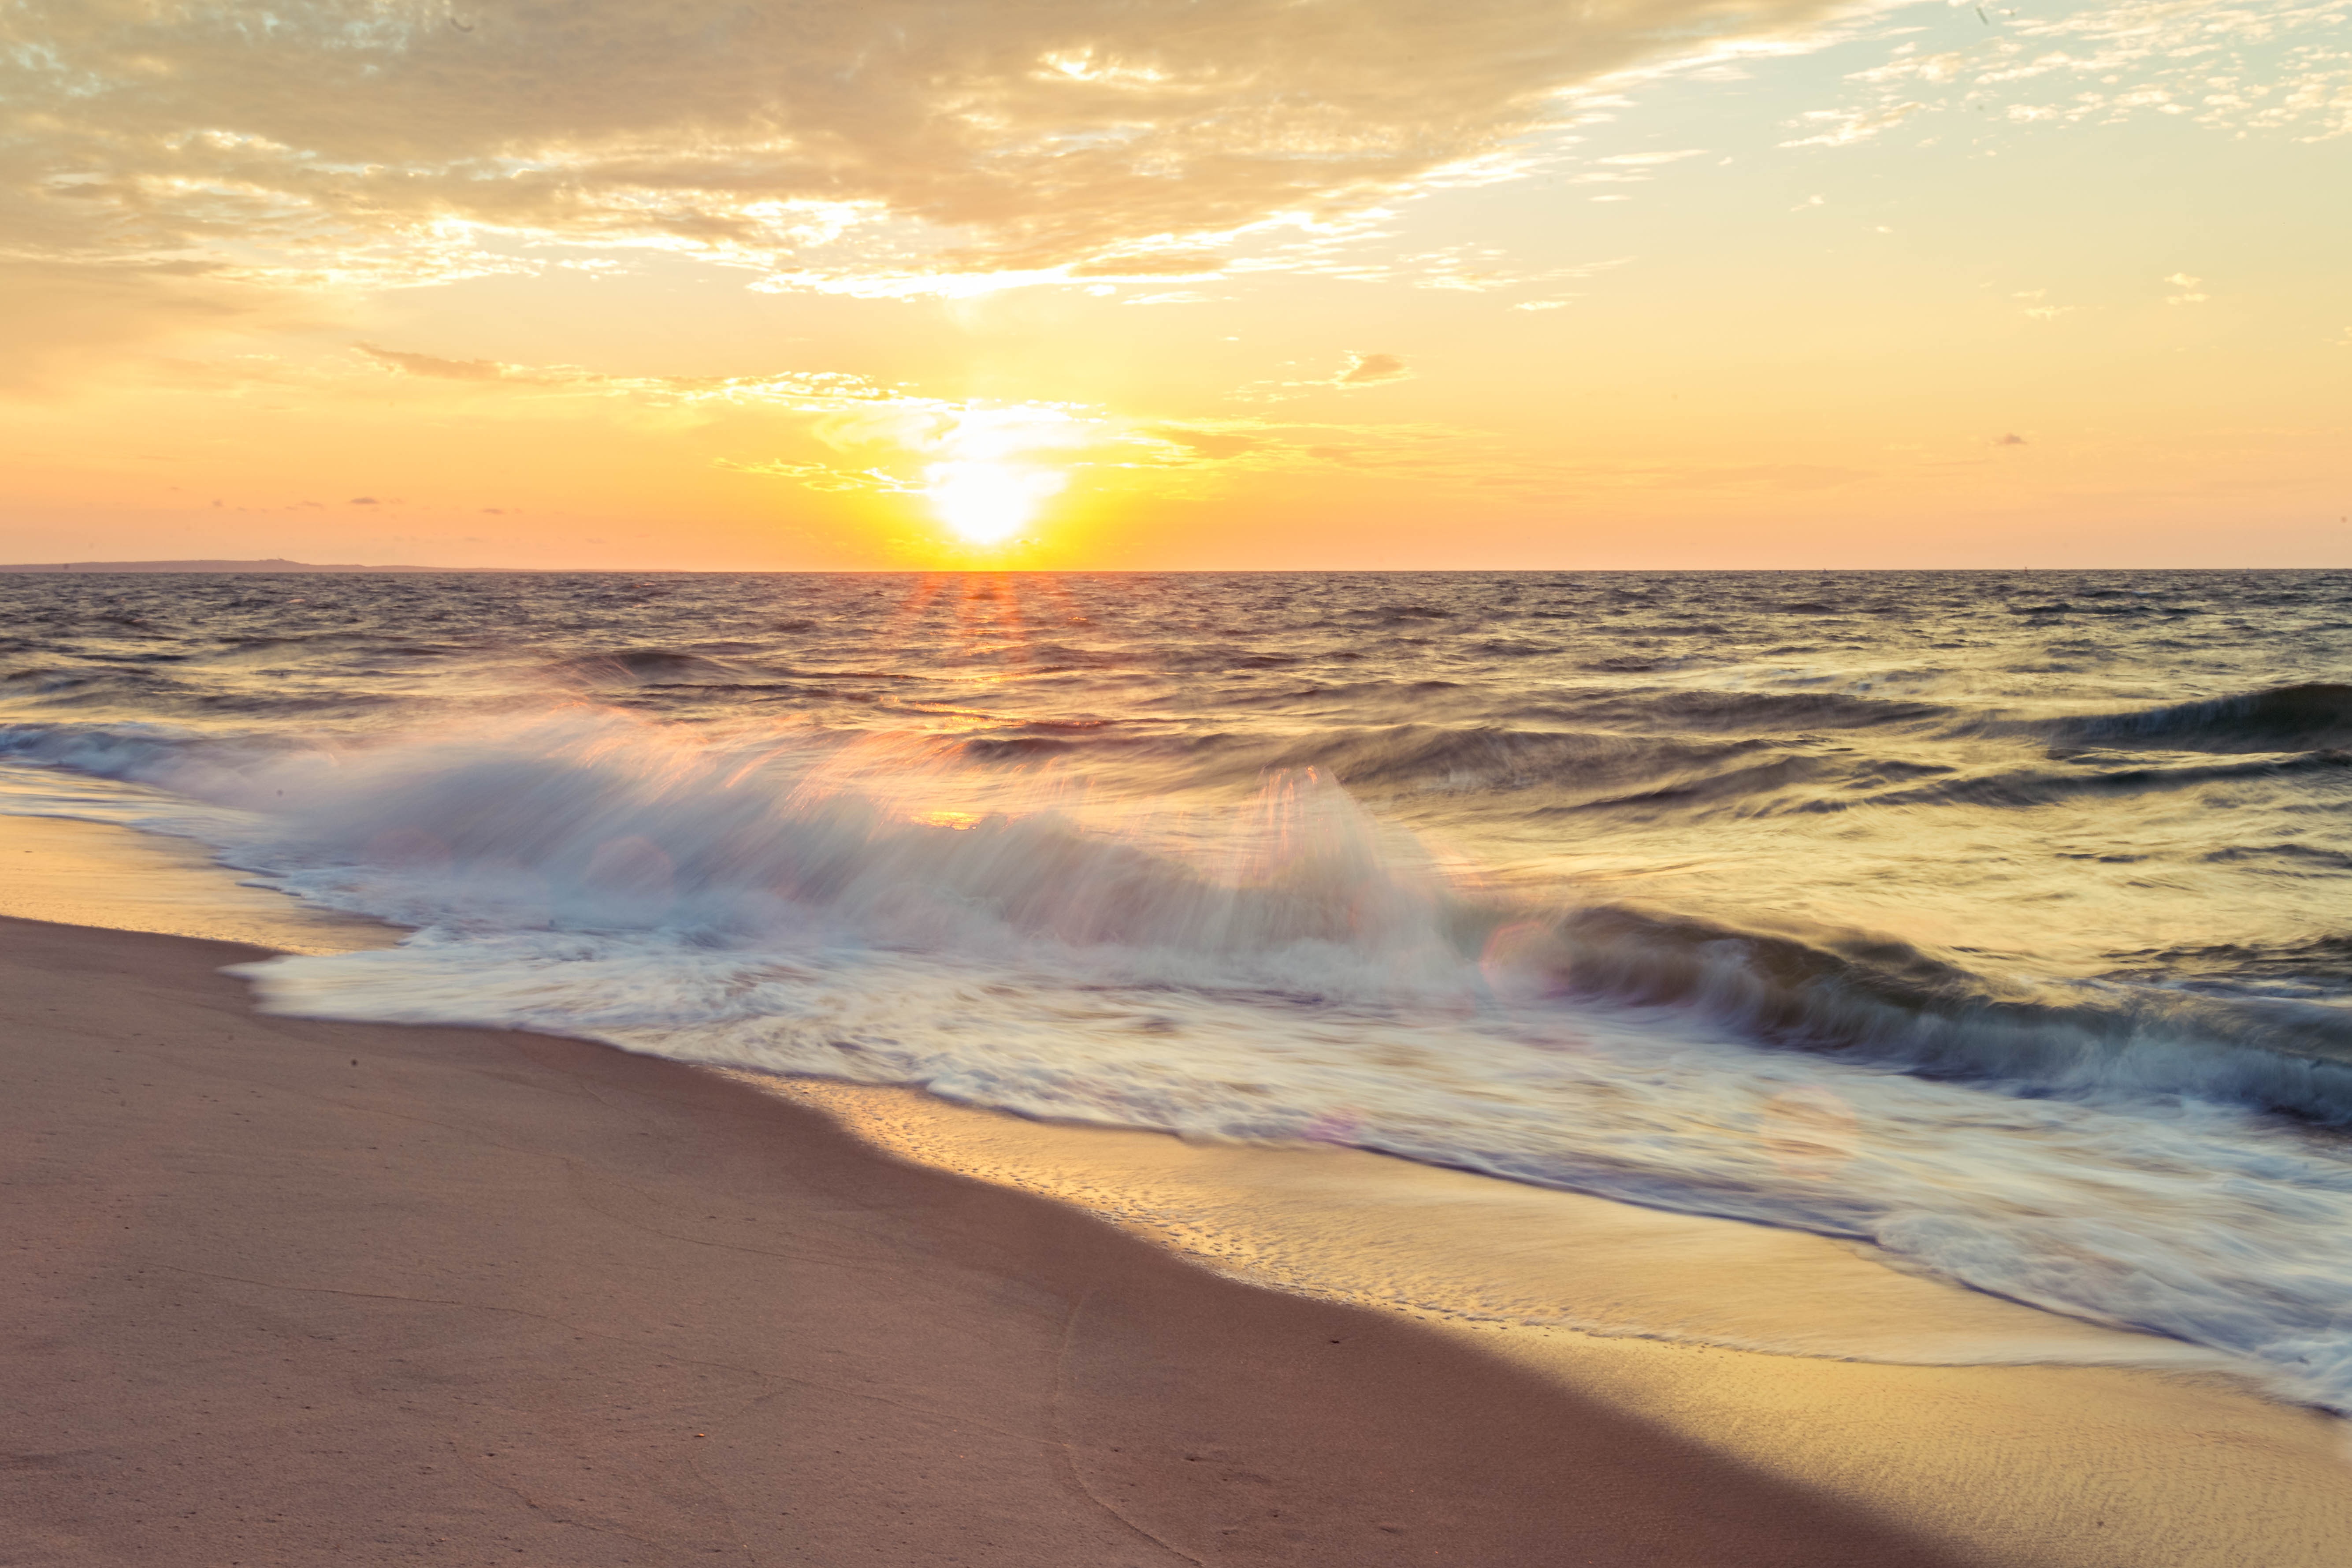
beach, sea, coast, water, nature, sand, ocean, horizon, light, cloud, sky, sun, sunrise, sunset, sunlight, morning, shore, wave, dawn, solitude, seaside, dusk, walk, evening, twilight, orange, seascape, holiday, romantic, rest, yellow, material, long exposure, body of water, clouds, lift, relaxation, only, light and shade, sunset on the sea, indian ocean, reflections on the water, sky ignited, inflamed, orange red sky, wind wave